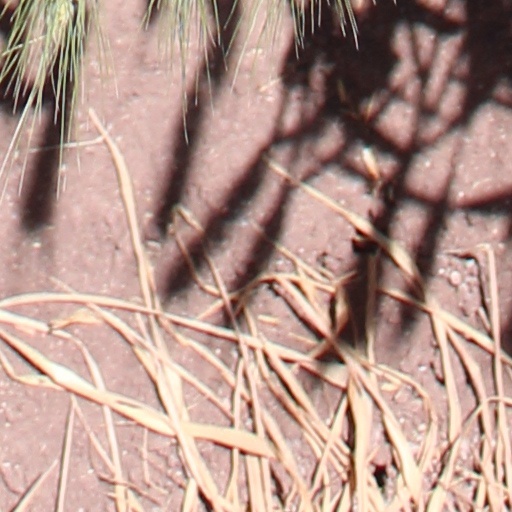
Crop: wheat